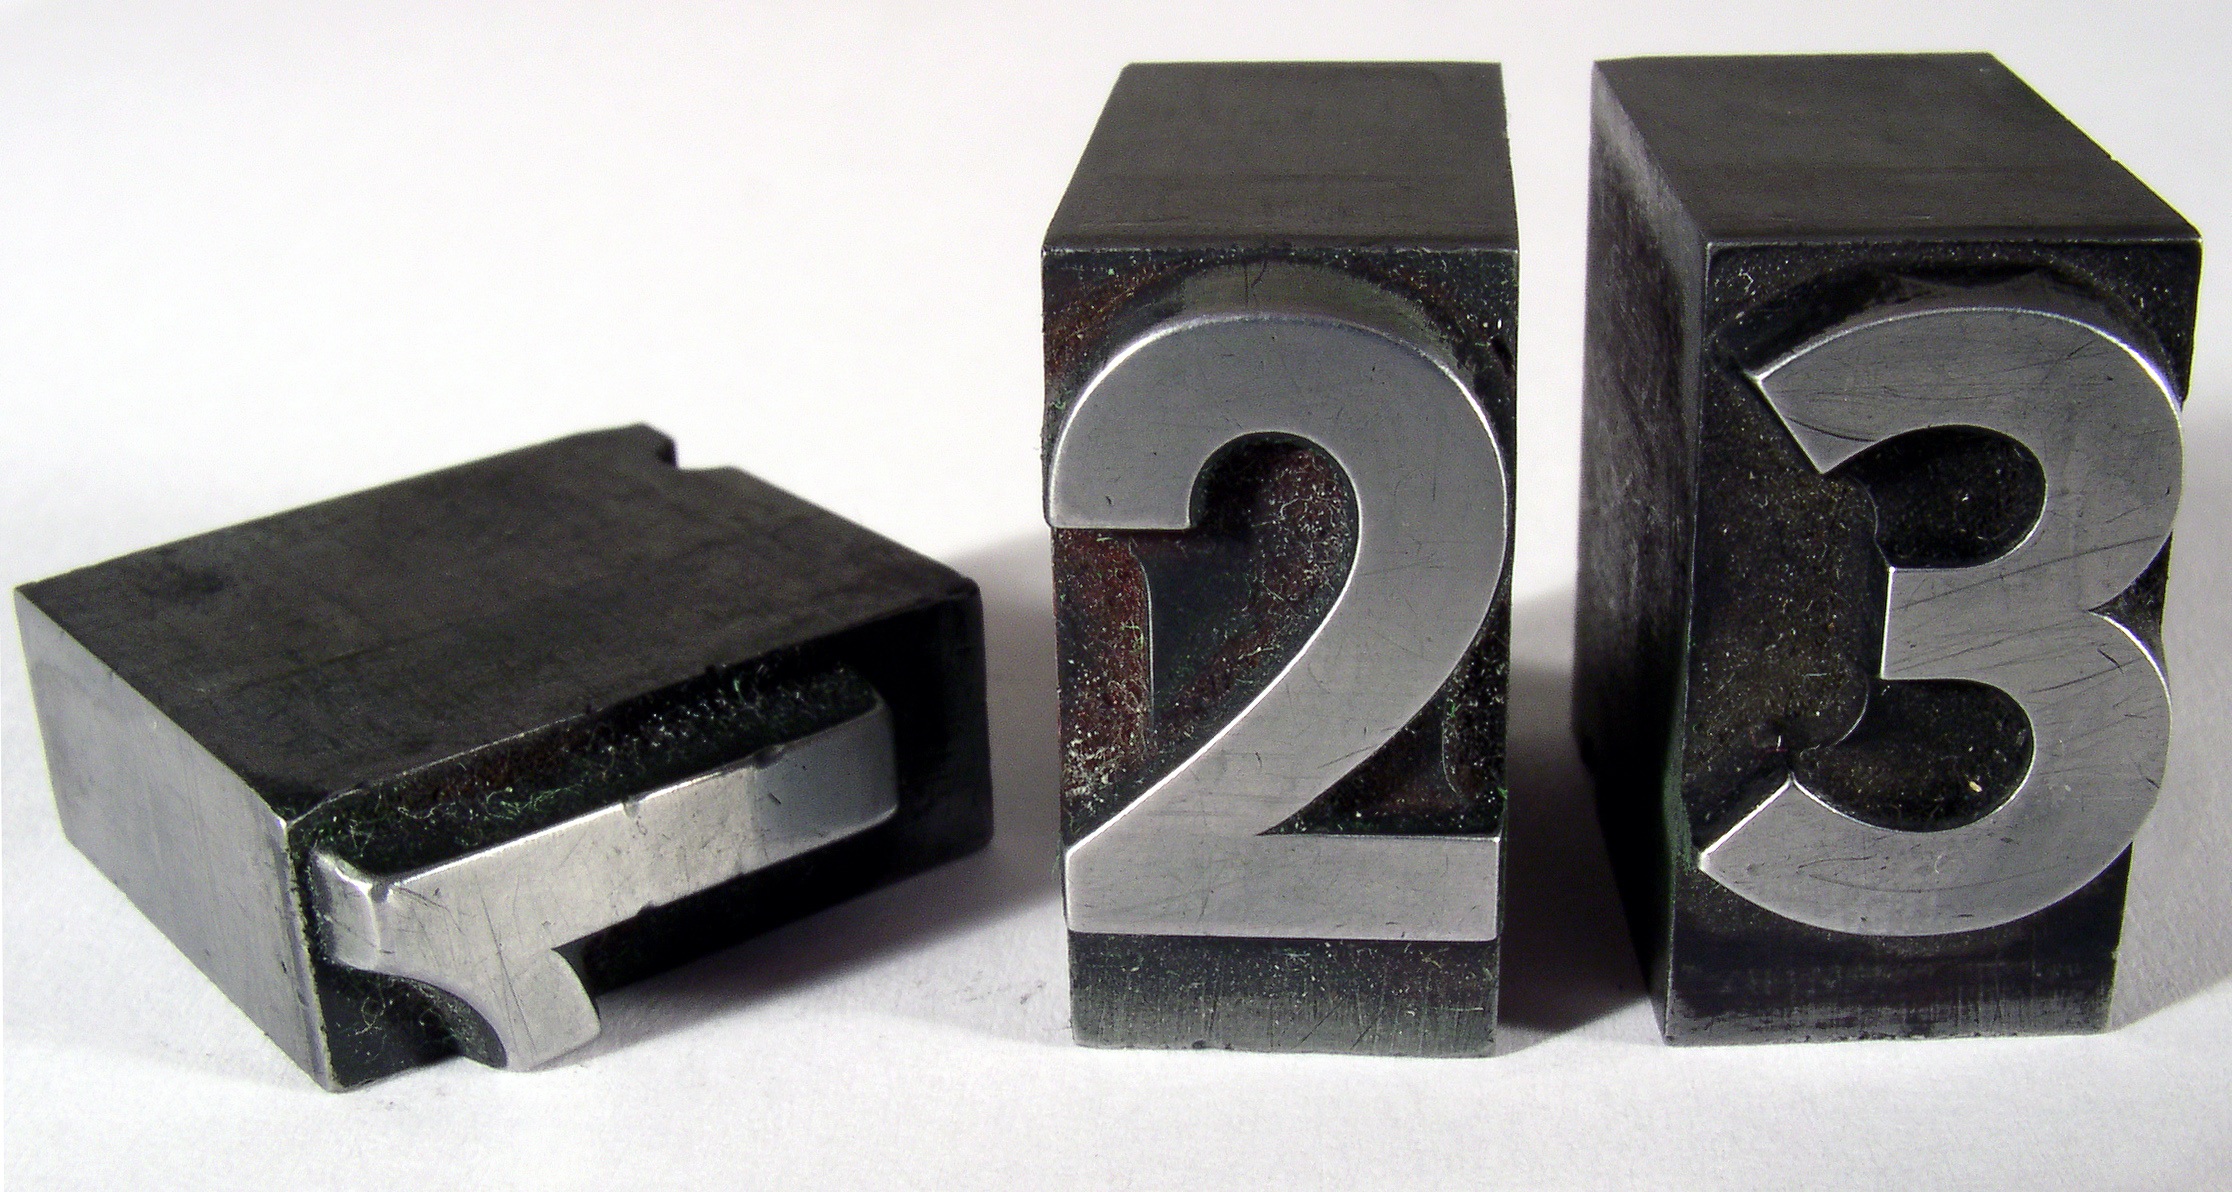
number, two, nut, product, one, three, 1, series, 3, 2, lead, digits, 123, lead set, pay